Presidency of Dilma Rousseff

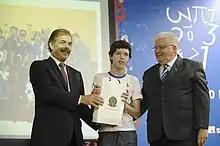
The ministers of Education and Science, Technology and Innovation, Aloizio Mercadante and Marco Antonio Raupp, present the award to student Hector Rocha, gold medalist in the 8th Brazilian Public School Math Olympics (OBMEP)

According to the 2010 Monitoring of Education for All report launched by UNESCO, Brazil has made "significant progress" in education, but inequalities persist between segments. The document also concluded that Brazil was far from meeting the targets for access to and quality of education set by the organization, ranking 88th out of 128 countries. In 2011, Brazil remained in the same position in the world education ranking, being considered "medium-developed" in the area, behind Argentina, Chile and even Ecuador and Bolivia.